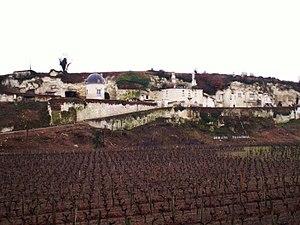
Le saumur est un vin d'appellation d'origine contrôlée produit autour de la ville de Saumur, fait partie du vignoble de la vallée de la Loire. La surface est de 1 400 hectares avec 1 000 hectares de cépage noir et 400 hectares en blanc. Les deux cépages principaux sont le chenin B et le cabernet franc N.